The Circus Cavalcade

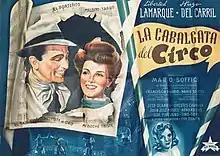

The Circus Cavalcade is a 1945 Argentine musical film directed and written by Mario Soffici with Eduardo Boneo and Francisco Madrid, during the classical era of Argentina cinema. The film was shot on black-and-white stock with a monaural soundtrack. It stars Libertad Lamarque and Hugo del Carril.